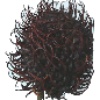
Label: Rambutan 1